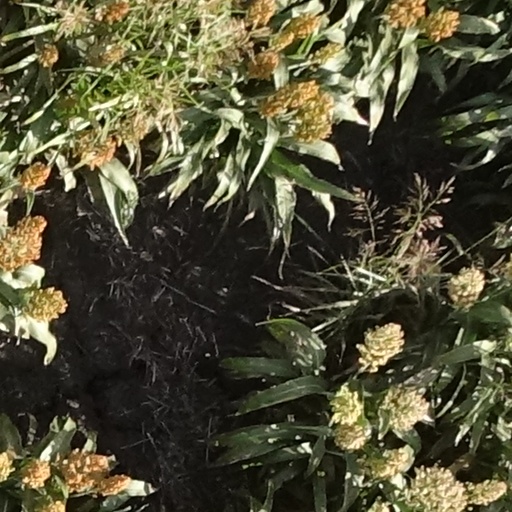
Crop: sorghum